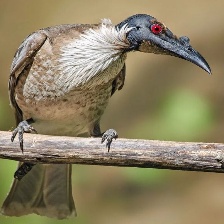
Species: NOISY FRIARBIRD
Scientific name: PHILEMON CORNICULATUS